2018 Melbourne Storm season

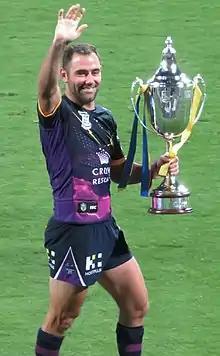
Cameron Smith with the 2018 World Club Challenge trophy

Statistics current as of the end of the 2018 NRL regular season (this table does not include finals matches)